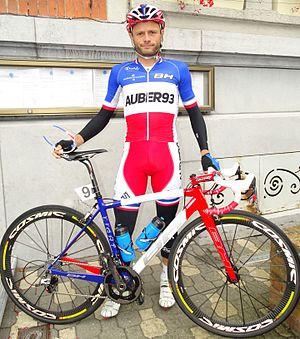
Reportage réalisé le dimanche 26 juillet à l'occasion du départ et de l'arrivée du Grand Prix de la ville de Pérenchies 2015 à Pérenchies, Nord, Nord-Pas-de-Calais, France.
Steven Tronet, né le 14 octobre 1986 à Calais, est un coureur cycliste français. Professionnel de 2007 à 2018, il est champion de France sur route 2015. Son palmarès comprend également des victoires au classement général de la Ronde de l'Oise et au Grand Prix de Lillers-Souvenir Bruno Comini.
Les championnats de France de cyclisme sur route 2015 se déroulent :